United States labor law

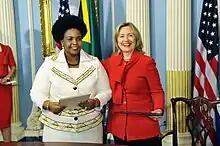
The Paycheck Fairness Act, repeatedly proposed by Democrats such as Hillary Clinton, would prevent employer defenses to sex discrimination that are related to gender. It has been rejected by Republicans in the United States Congress.

The US Supreme Court policy of preemption, developed from 1953, means that states cannot legislate where the NLRA 1935 does operate. The NLRA 1935 contains no clause requiring preemption as is found, for example, in the Fair Labor Standards Act 1938 §218(a) where deviations from the minimum wage or maximum hours are preempted, unless they are more beneficial to the employee. The first major case, "Garner v. Teamsters Local 776", decided a Pennsylvania statute was preempted from providing superior remedies or processing claims quicker than the NLRB because "the Board was vested with power to entertain petitioners' grievance, to issue its own complaint" and apparent "Congress evidently considered that centralized administration of specially designed procedures was necessary to obtain uniform application of its substantive rules". In "San Diego Building Trades Council v. Garmon", the Supreme Court held that the California Supreme Court was not entitled to award remedies against a union for picketing, because if "an activity is arguably subject to §7 or §8 of the Act, the States as well as the federal courts must defer to the exclusive competence of the National Labor Relations Board". This was true, even though the NLRB had not given any ruling on the dispute because its monetary value was too small. This reasoning was extended in "Lodge 76, International Association of Machinists v Wisconsin Employment Relations Commission", where a Wisconsin Employment Relations Commission sought to hold a union liable for an unfair labor practice, by refusing to work overtime. Brennan J held that such matters were to be left to "be controlled by the free play of economic forces". While some of these judgments appeared beneficial to unions against hostile state courts or bodies, supportive actions also began to be held preempted. In "Golden State Transit Corp. v. City of Los Angeles" a majority of the Supreme Court held that Los Angeles was not entitled to refuse to renew a taxi company's franchise license because the Teamsters Union had pressured it not to until a dispute was resolved. Most recently in "Chamber of Commerce v. Brown" seven judges on the Supreme Court held that California was preempted from passing a law prohibiting any recipient of state funds either from using money to promote or deter union organizing efforts. Breyer J and Ginsburg J dissented because the law was simply neutral to the bargaining process. State governments may, however, use their funds to procure corporations to do work that are union or labor friendly.